RAF Benson

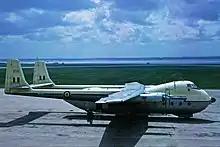
A RAF Armstrong Whitworth Argosy C.1 of the type based at RAF Benson during the 1960s

Benson was selected in 1941 as the home station of No. 1 Photographic Reconnaissance Unit (No. 1 PRU), an experimental unit tasked with evaluating and developing new methods of obtaining photographic intelligence over enemy territory, led by pioneer in the field Squadron Leader Sidney Cotton. Utilising Supermarine Spitfires, the unit found that their camouflage and operating altitude allowed them to remain virtually invisible to enemy defences and avoid interception. Additional fuel tanks on the Spitfires allowed missions to take place deep into enemy territory. Analysis of imagery was undertaken by the intelligence unit at nearby Ewelme Manor, a short distance from the station. The unit was the first to discover the Germany Navy battleship "Bismarck", near Bergen in May 1941. Later that month the vessel was destroyed by the Allies in the North Atlantic. As a result of such work, the station gained considerable fame as the home of photographic reconnaissance for the remainder of the war.